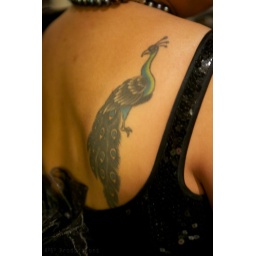
peacock in black dress #2